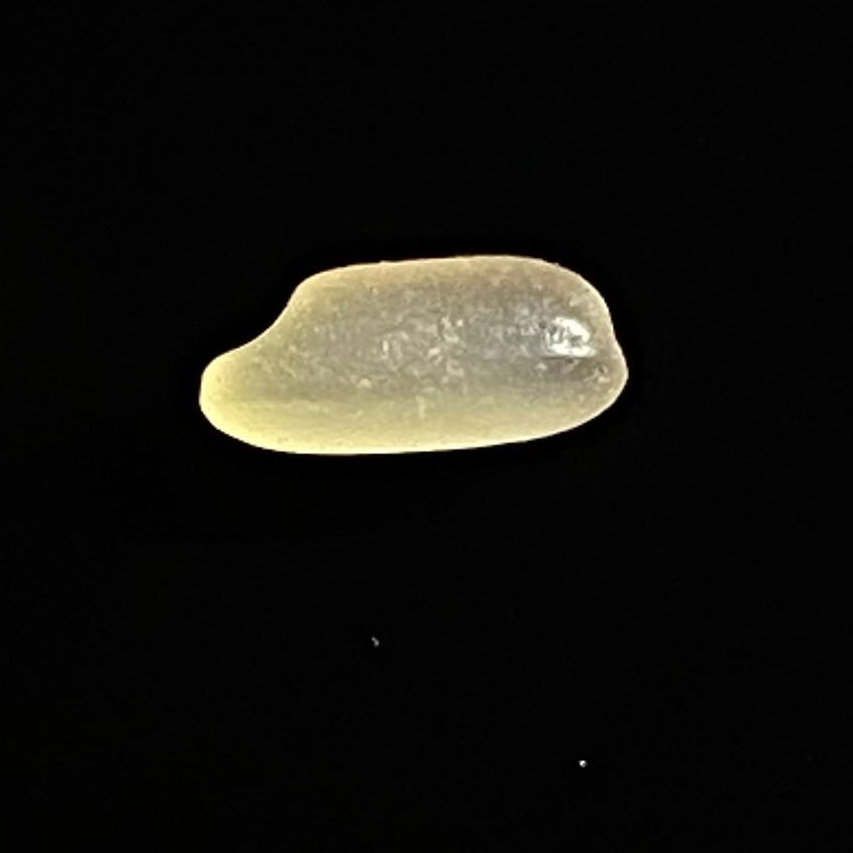
Rice variety: Gutisharna